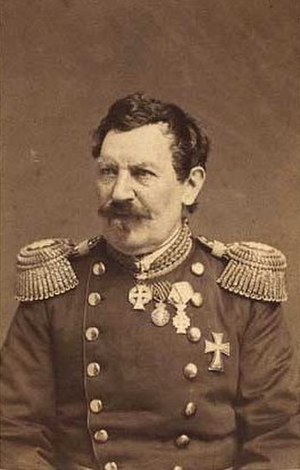
Johan Johnsen Honnens
Johan Johnsen Honnens